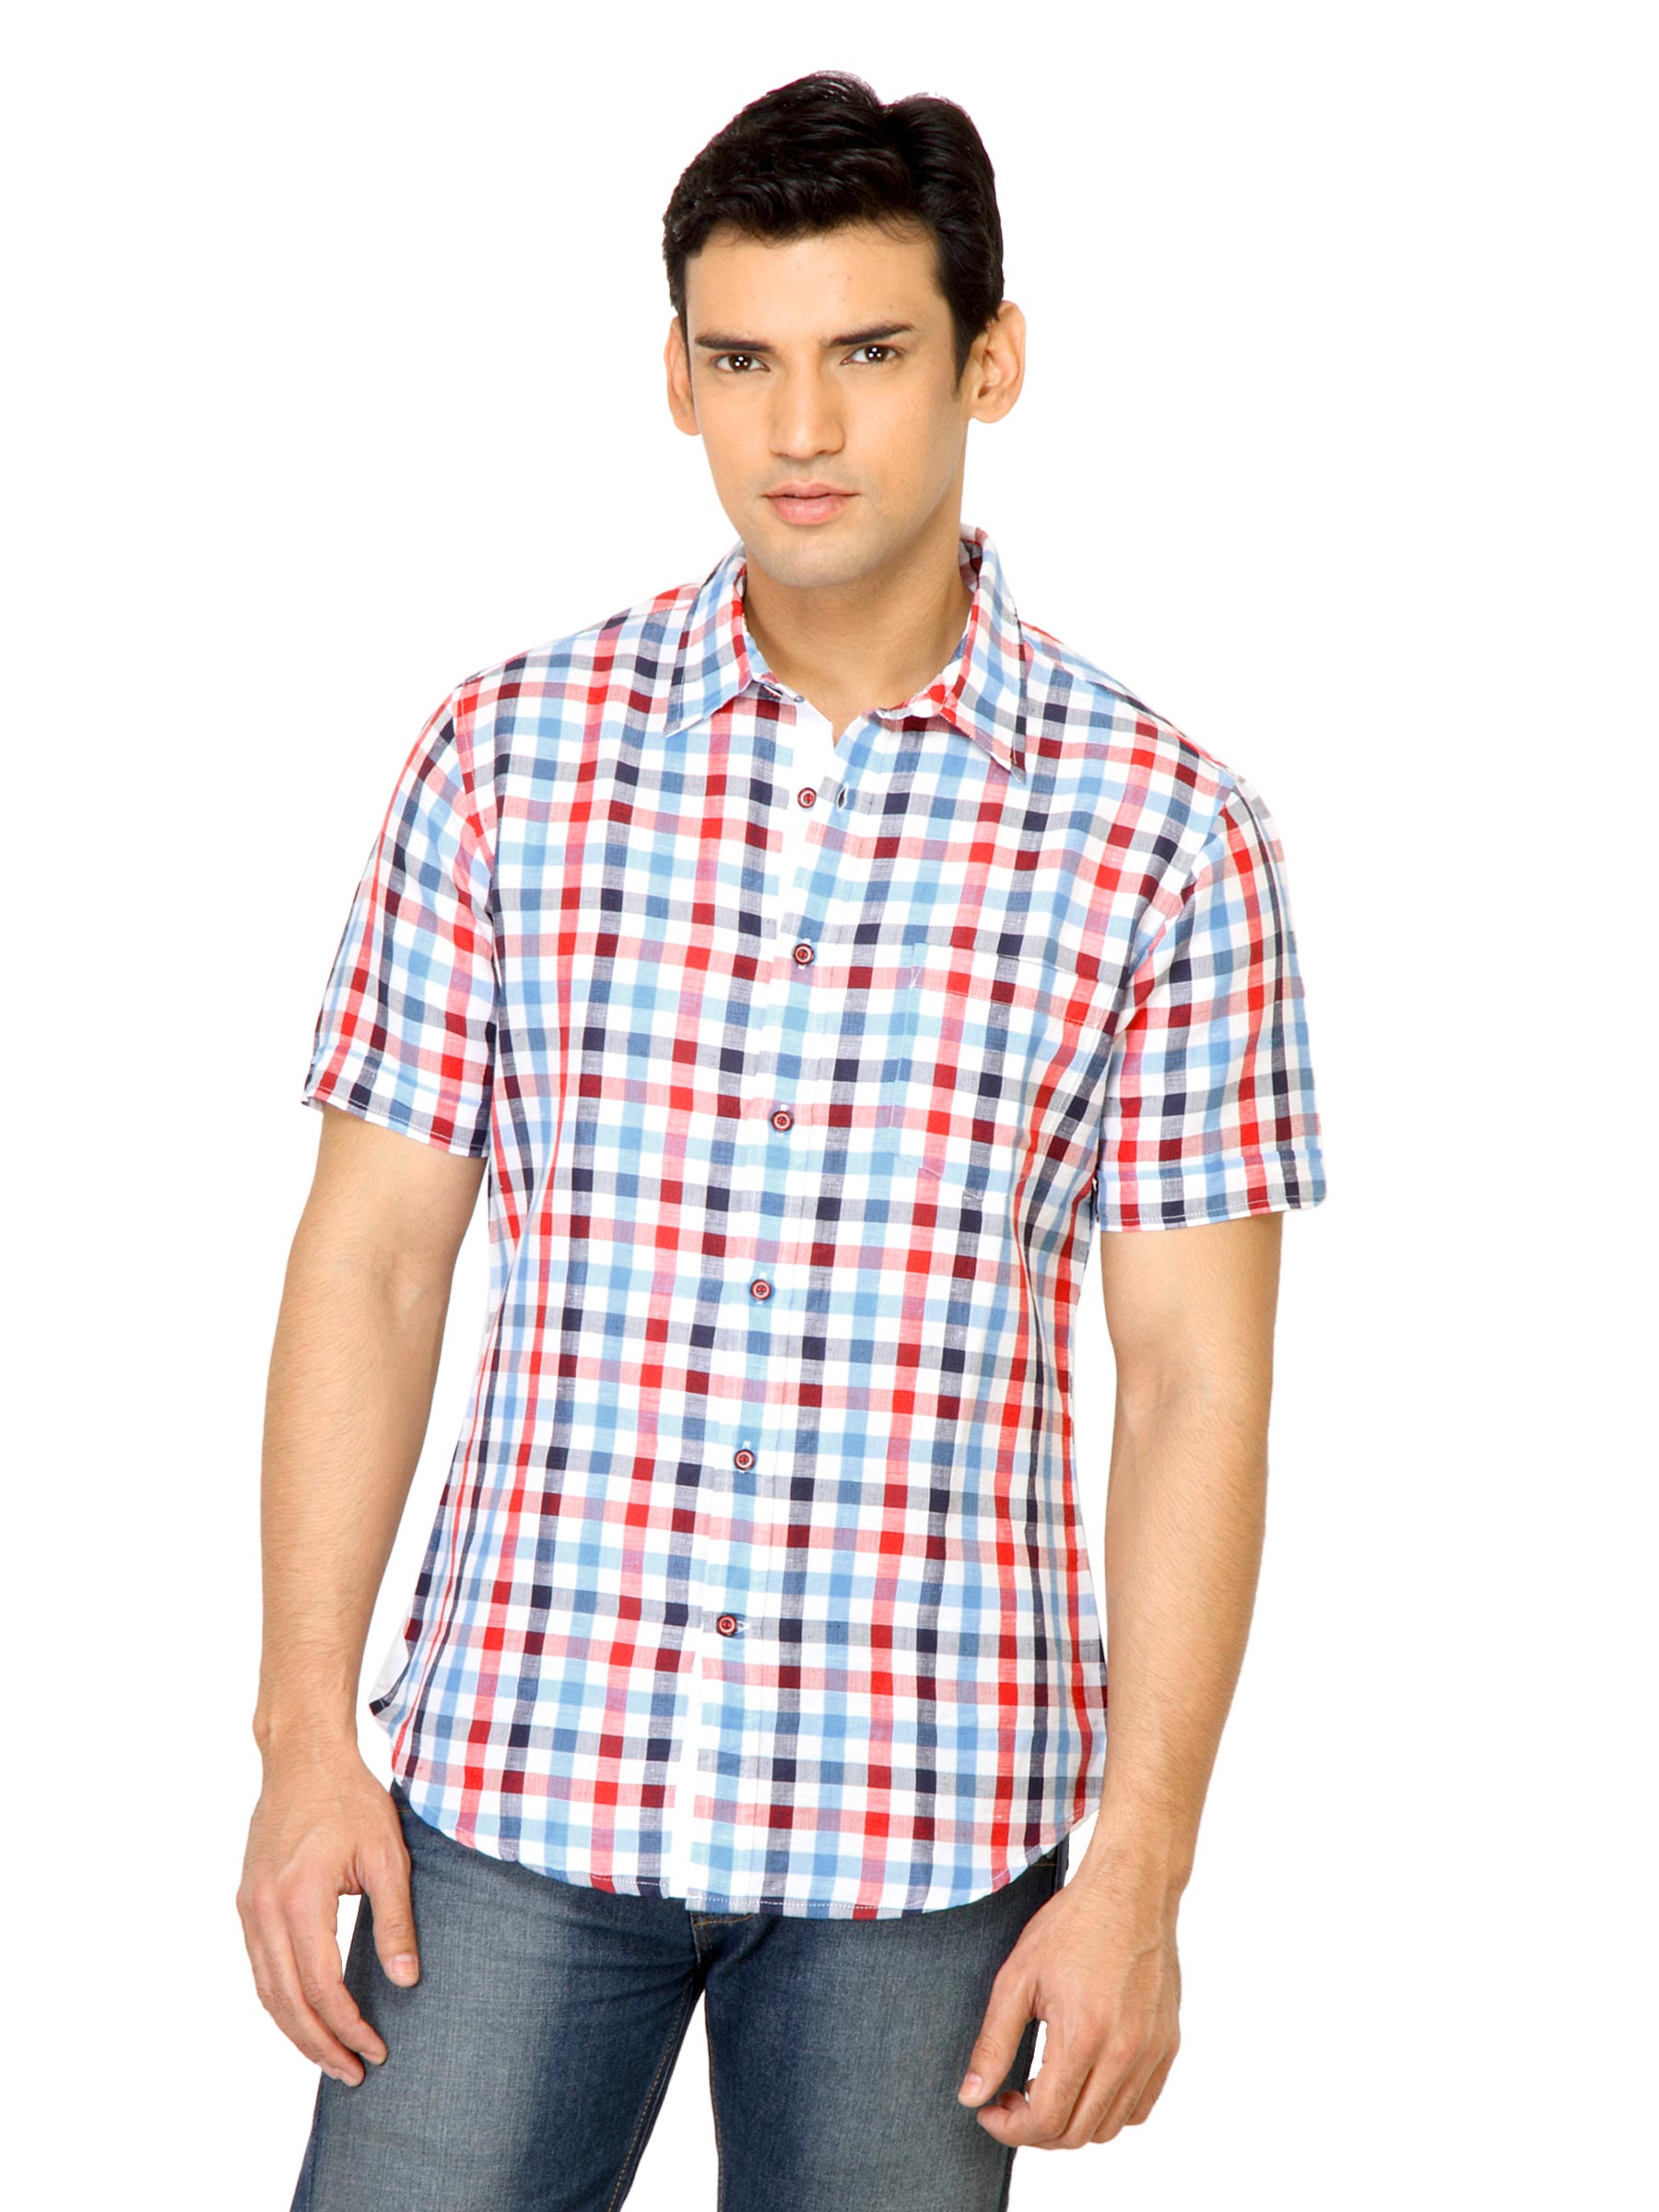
United Colors of Benetton Men Check Red Shirt
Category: Apparel / Topwear / Shirts
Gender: Men
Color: Red
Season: Summer 2011
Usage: Casual